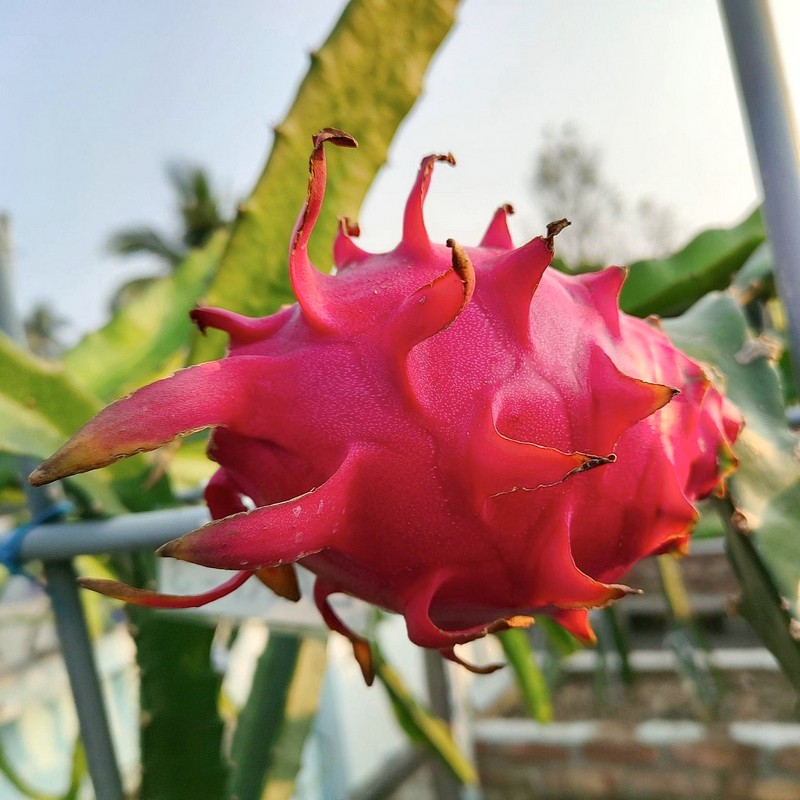
Label: Mature Dragon Fruit